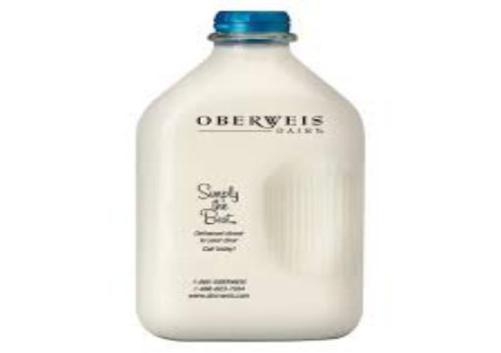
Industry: Food